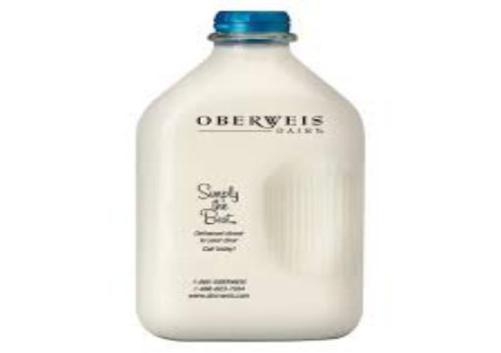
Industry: Food